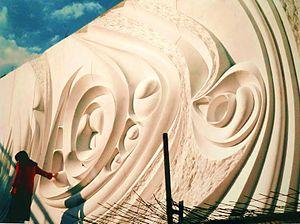
Le Chesnay est l'une des deux communes déléguées, avec Rocquencourt, de la commune nouvelle du Chesnay-Rocquencourt située dans le département des Yvelines en région Île-de-France.
Jean-Yves Lechevallier est un artiste plasticien, sculpteur et peintre français.
Cet article recense les œuvres d'art dans l'espace public dans le département des Yvelines, en France.